Dhuusar

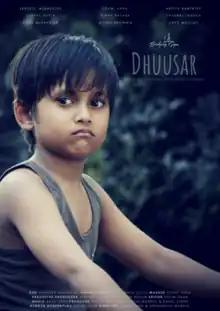
Official Poster

Dhuusar is a 2019 Indian drama film directed by Soumi Saha and Snehashish Mondal, which features Ritwik Bhowmik in the lead role.